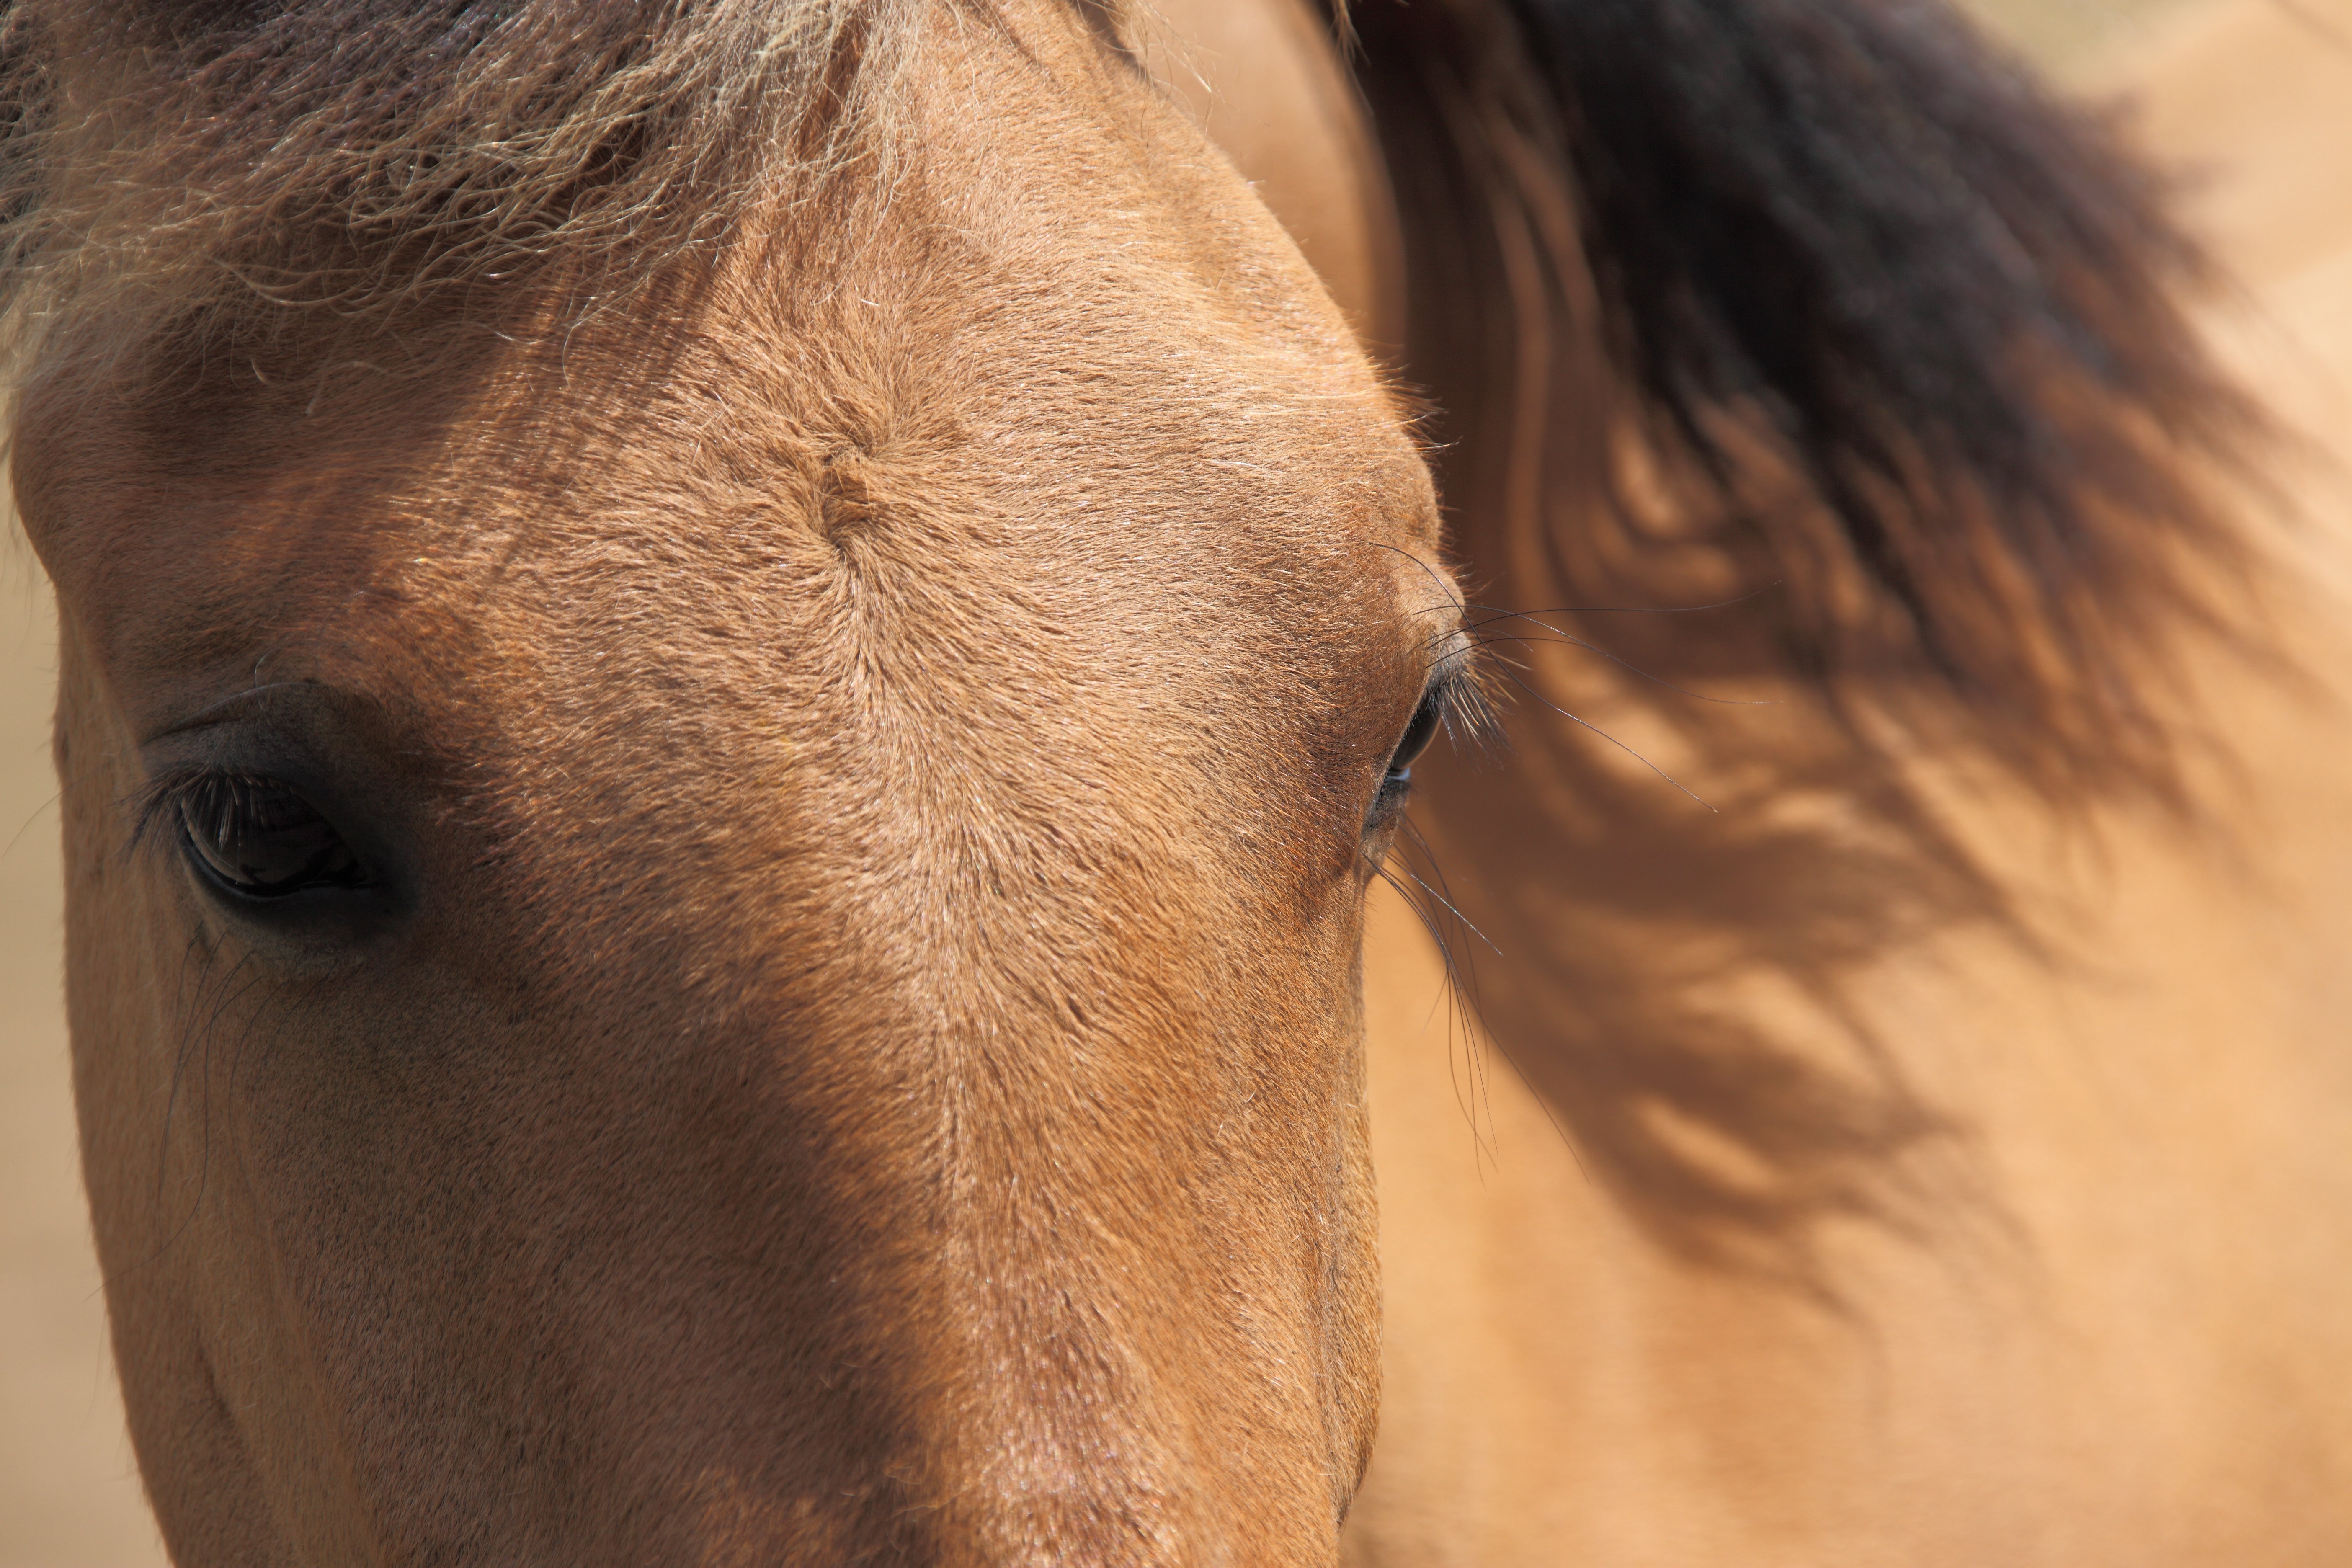
farm, animal, horse, brown, mammal, stallion, mane, close up, human body, bridle, nose, eye, head, skin, big, beautiful, organ, domesticated, horse like mammal, mustang horse